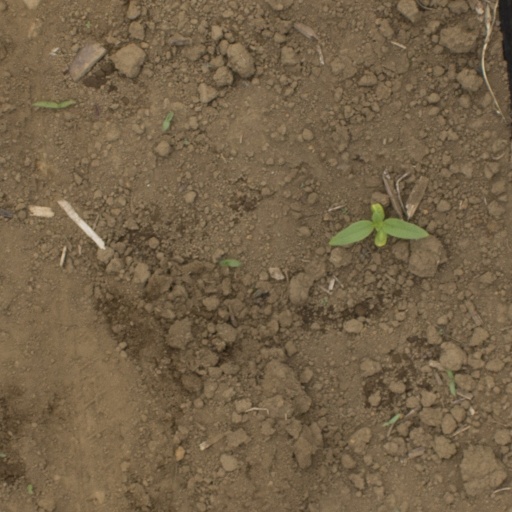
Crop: Jerusalem artichoke